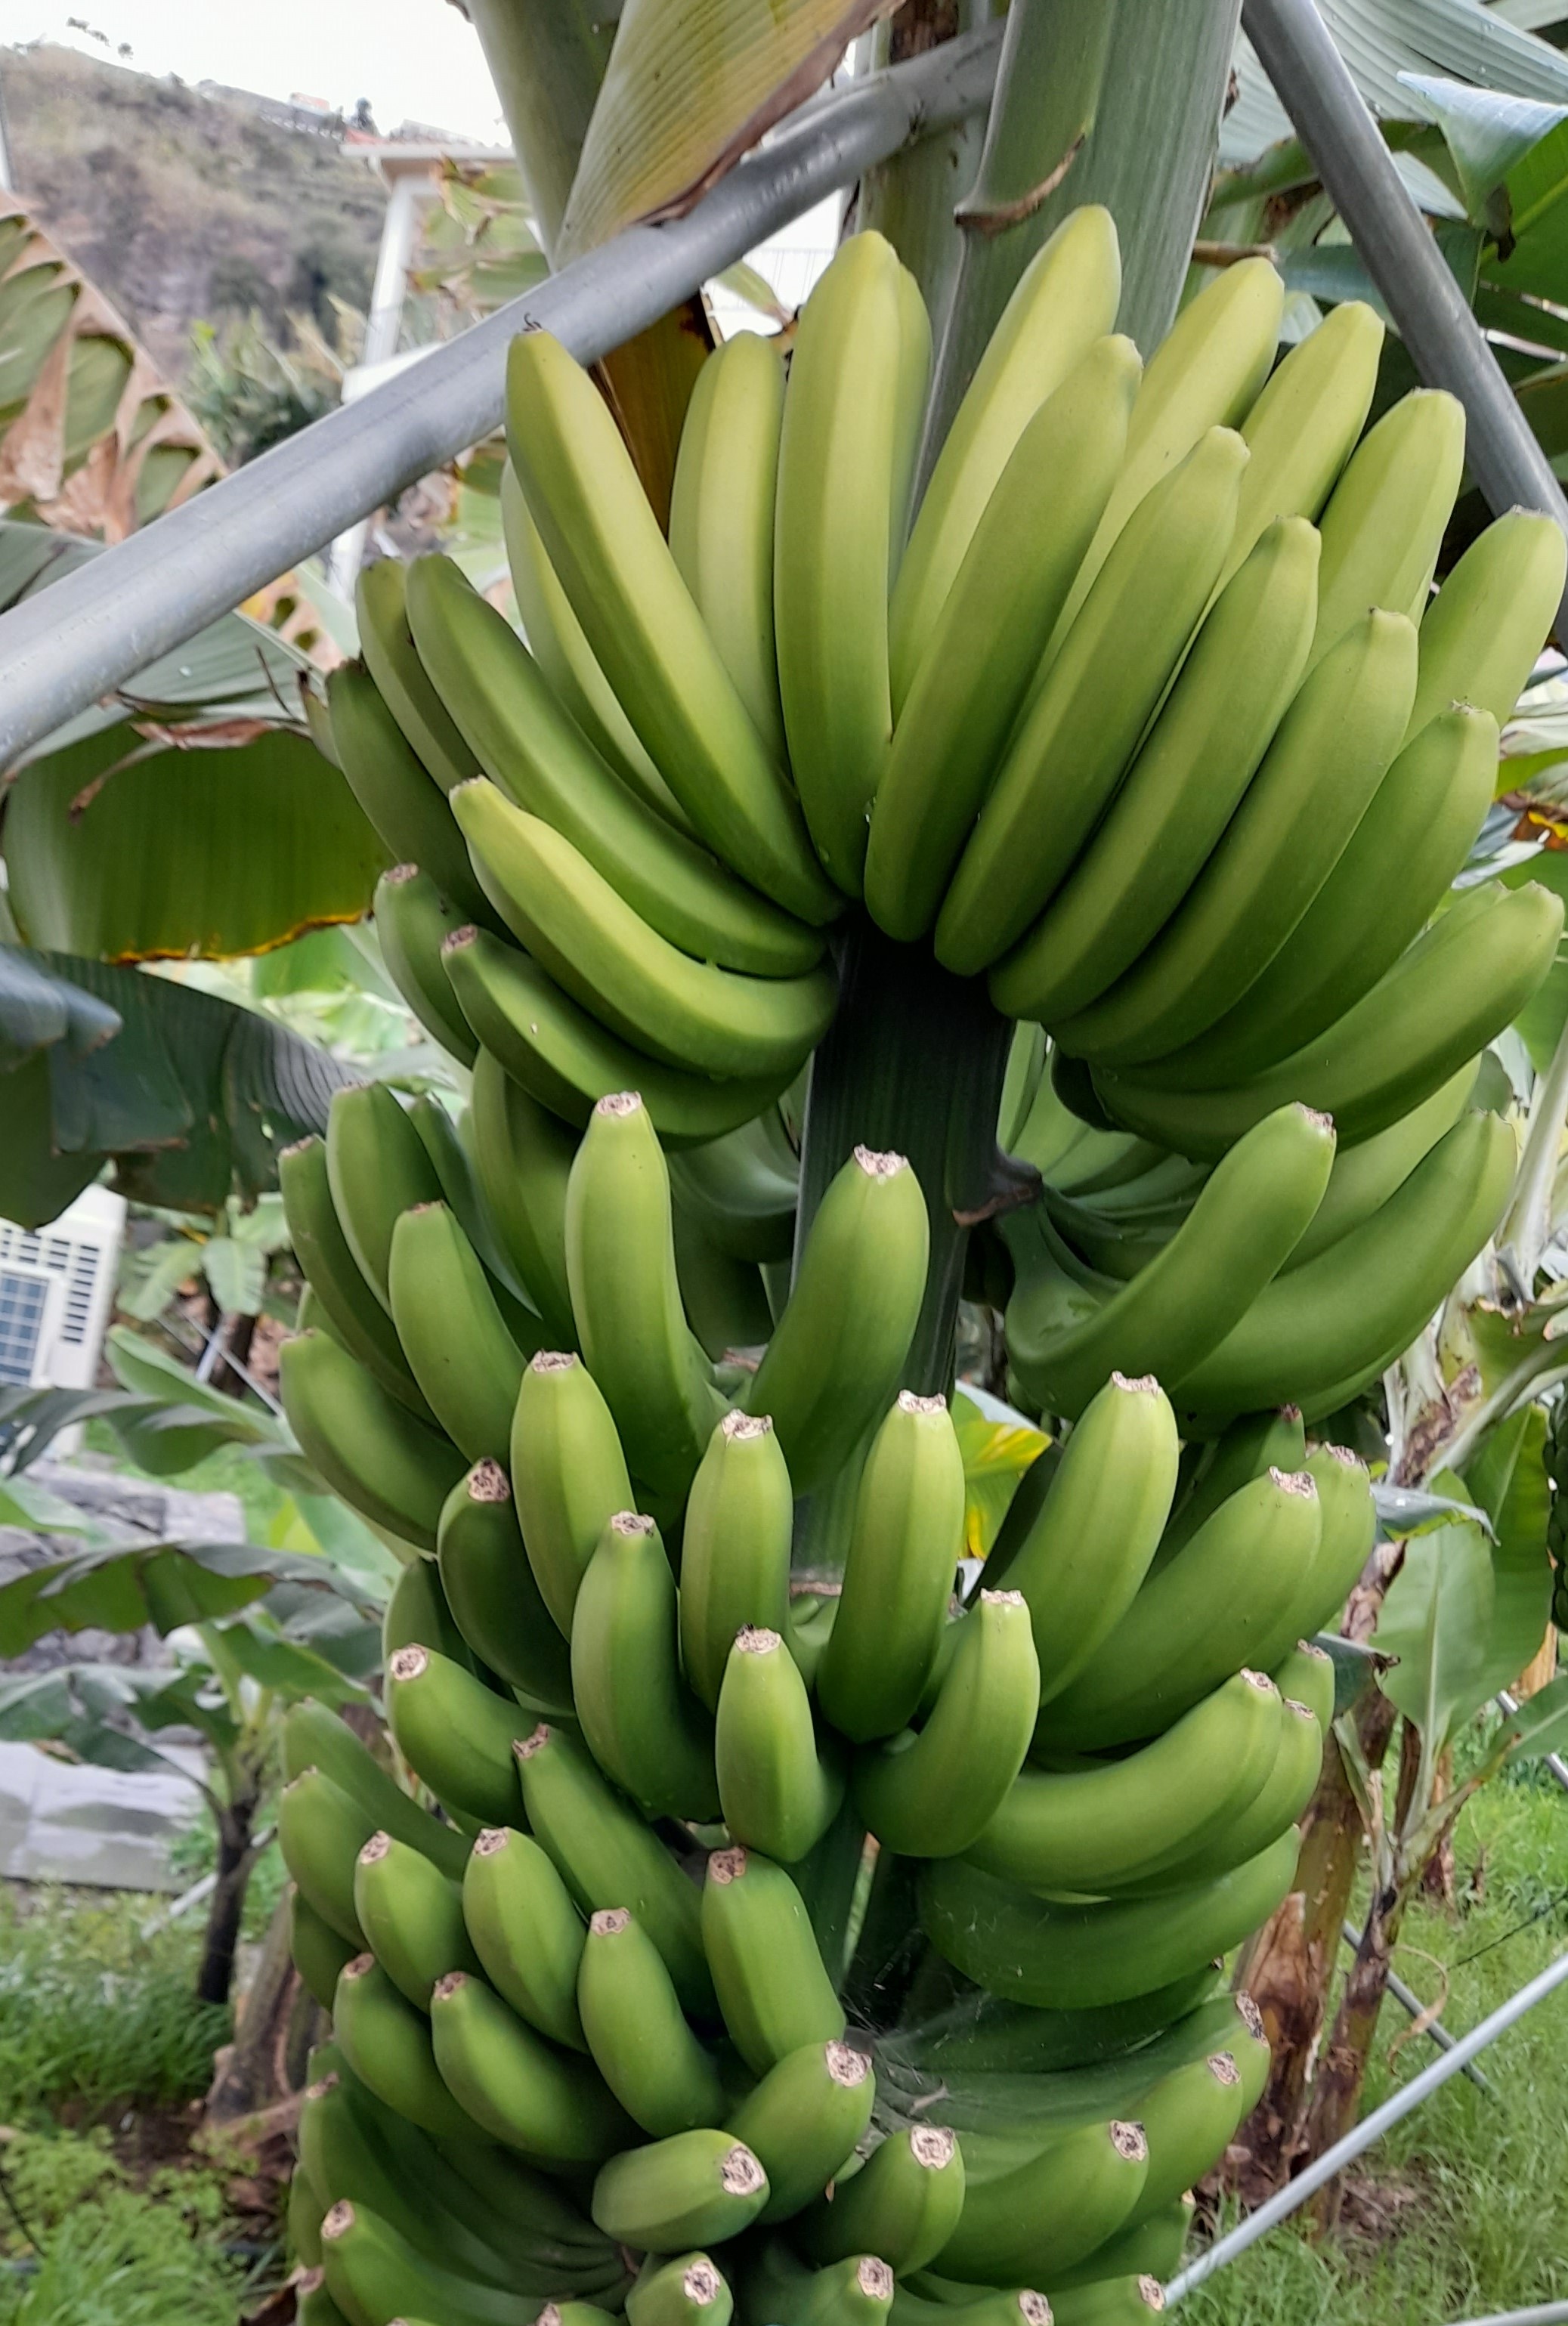
Label: Cut